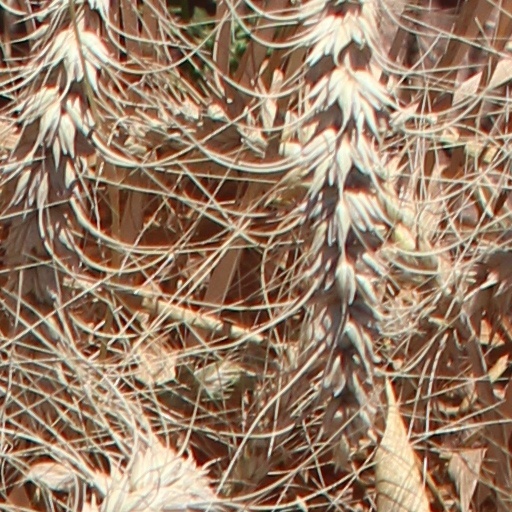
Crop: wheat